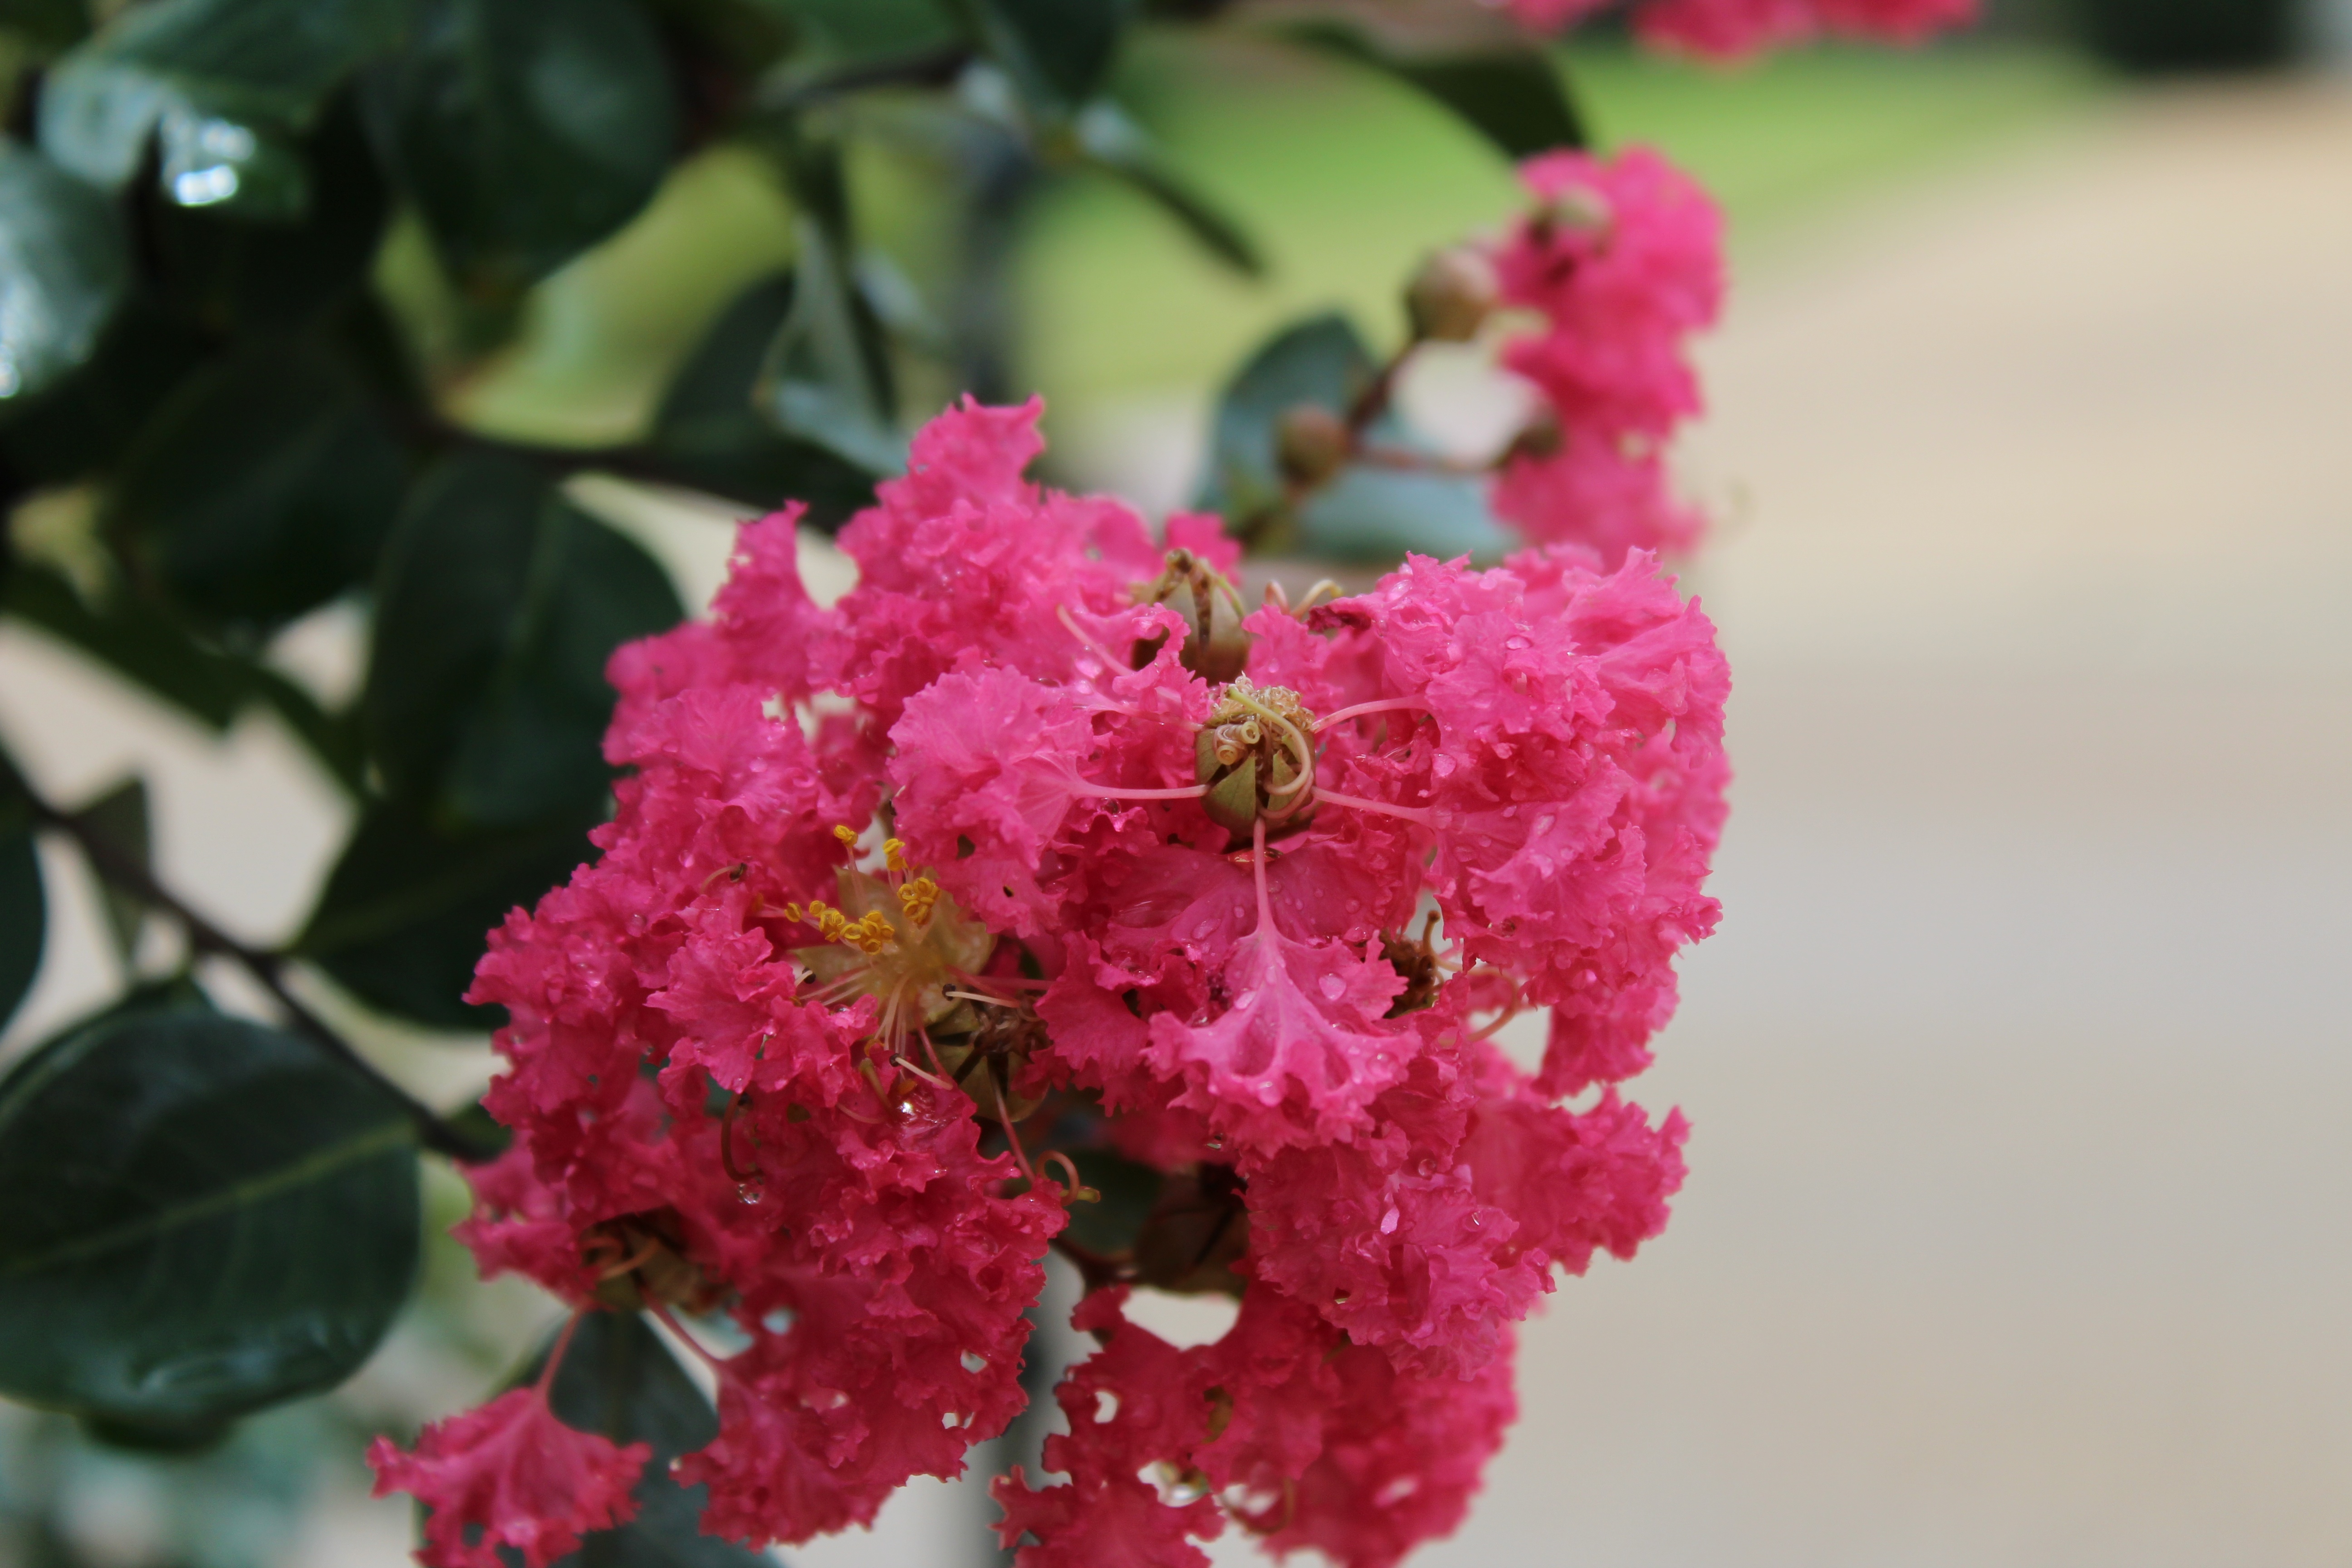
branch, blossom, plant, leaf, flower, petal, spring, produce, botany, pink, flora, shrub, macro photography, flowering plant, woody plant, land plant